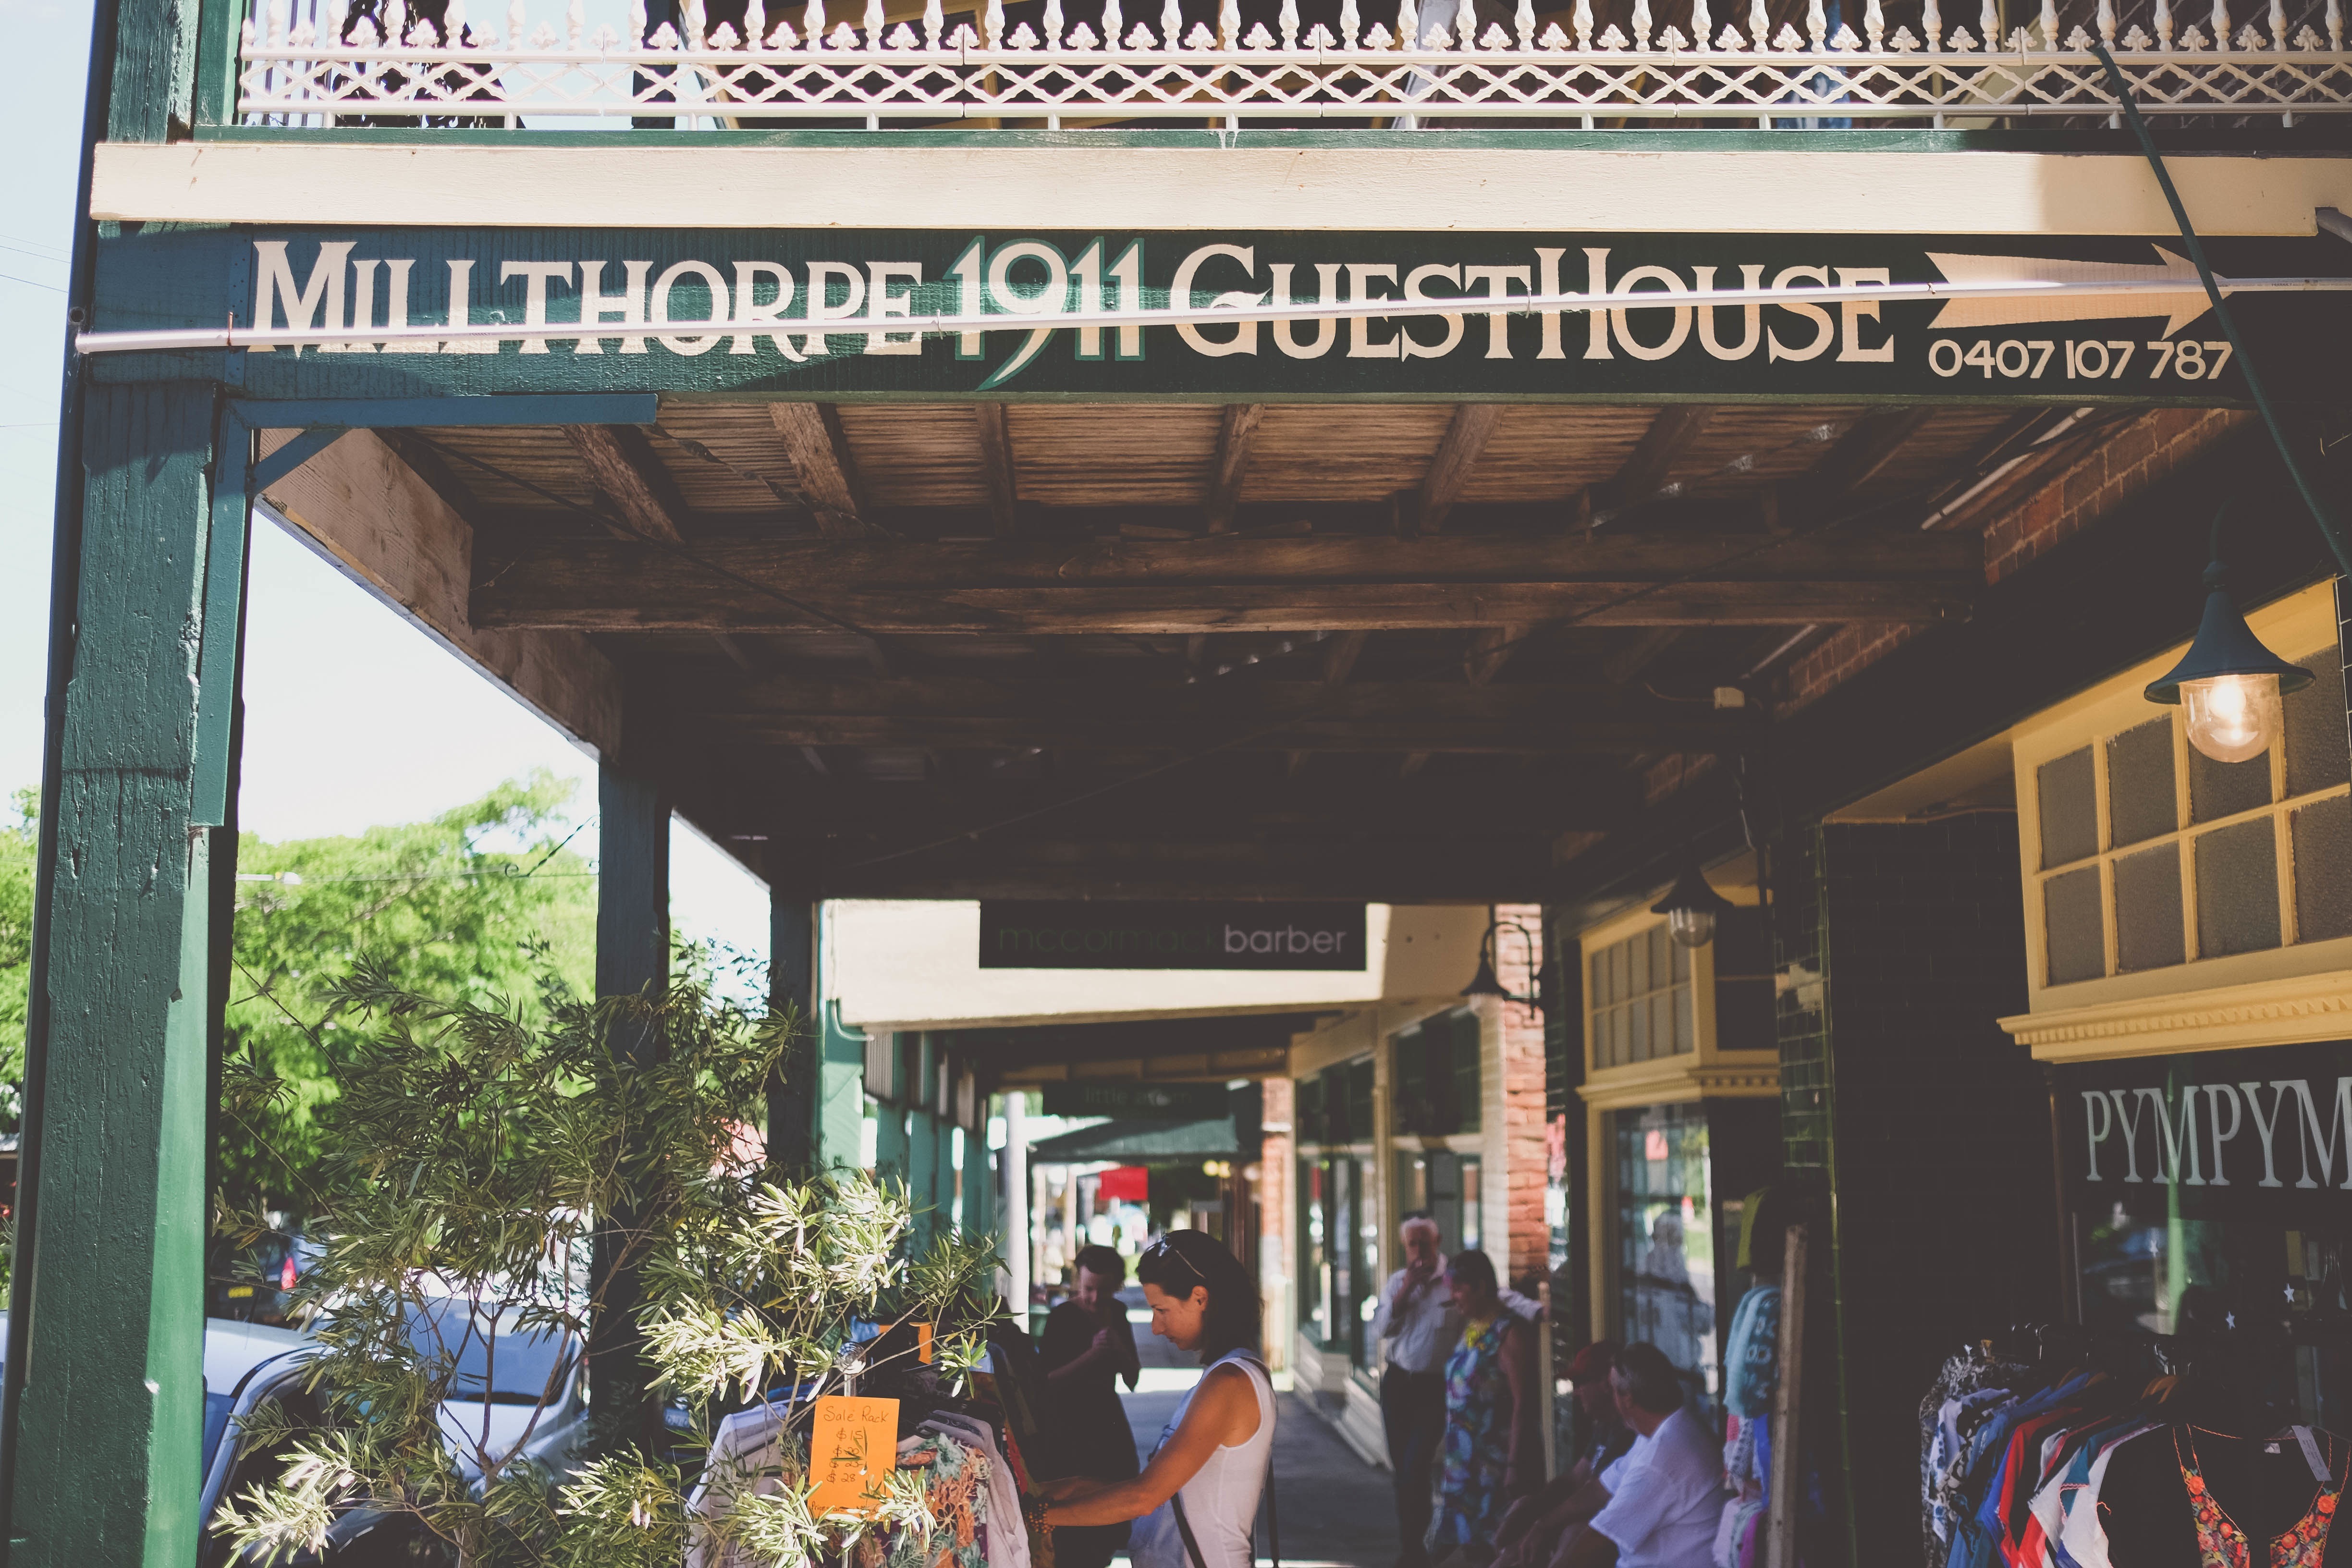
people, city, recreation, vehicle, exterior, shopping, public space, australia, outdoors, storefront, stores, markets, retail, customers, vendors, millthorpe, store fronts